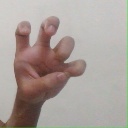
अक्षर: छ